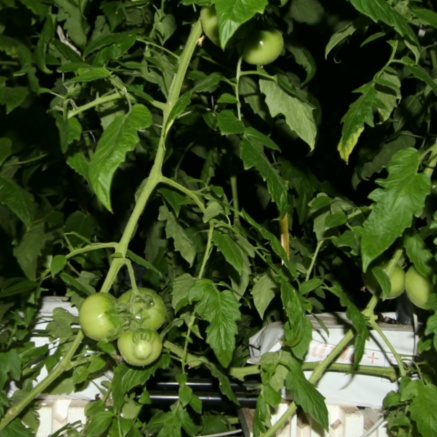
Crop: tomato